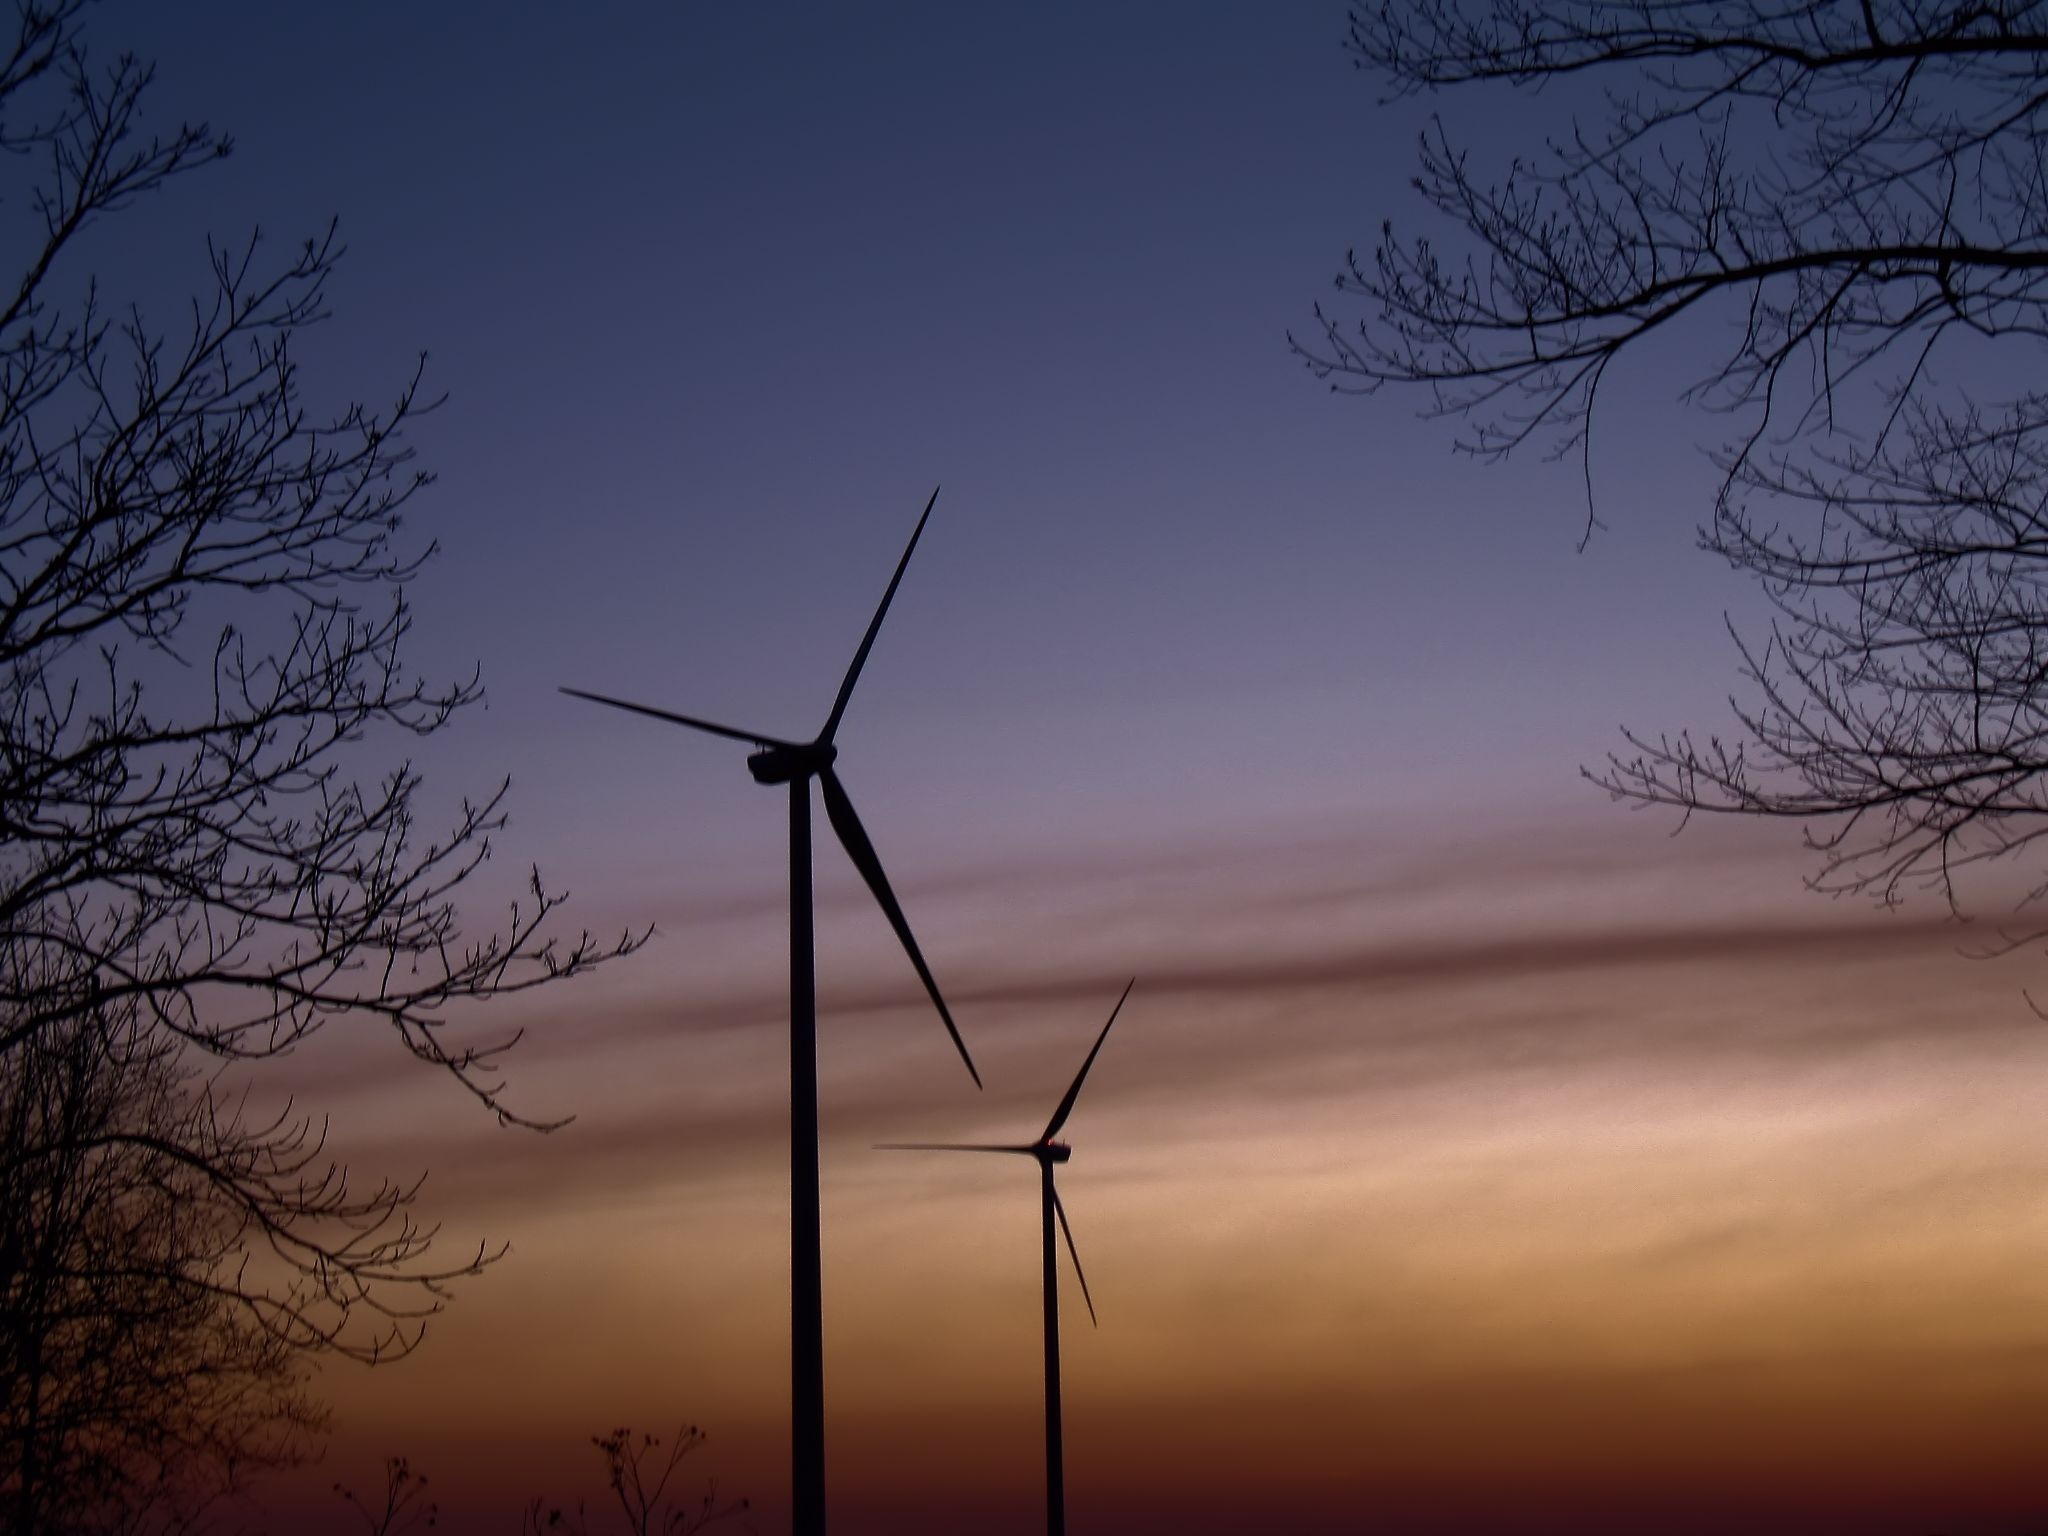
sunset, windmill, wind, dawn, atmosphere, dusk, green energy, science technology, the windmills